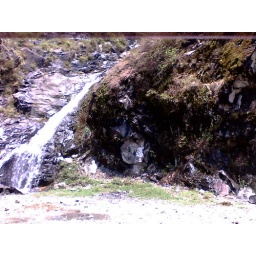
water falls by the road